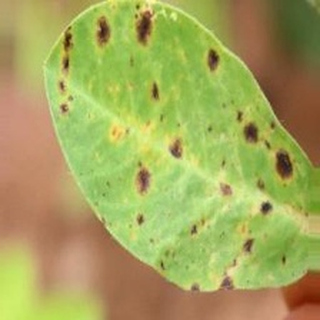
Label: groundnut_late_leaf_spot